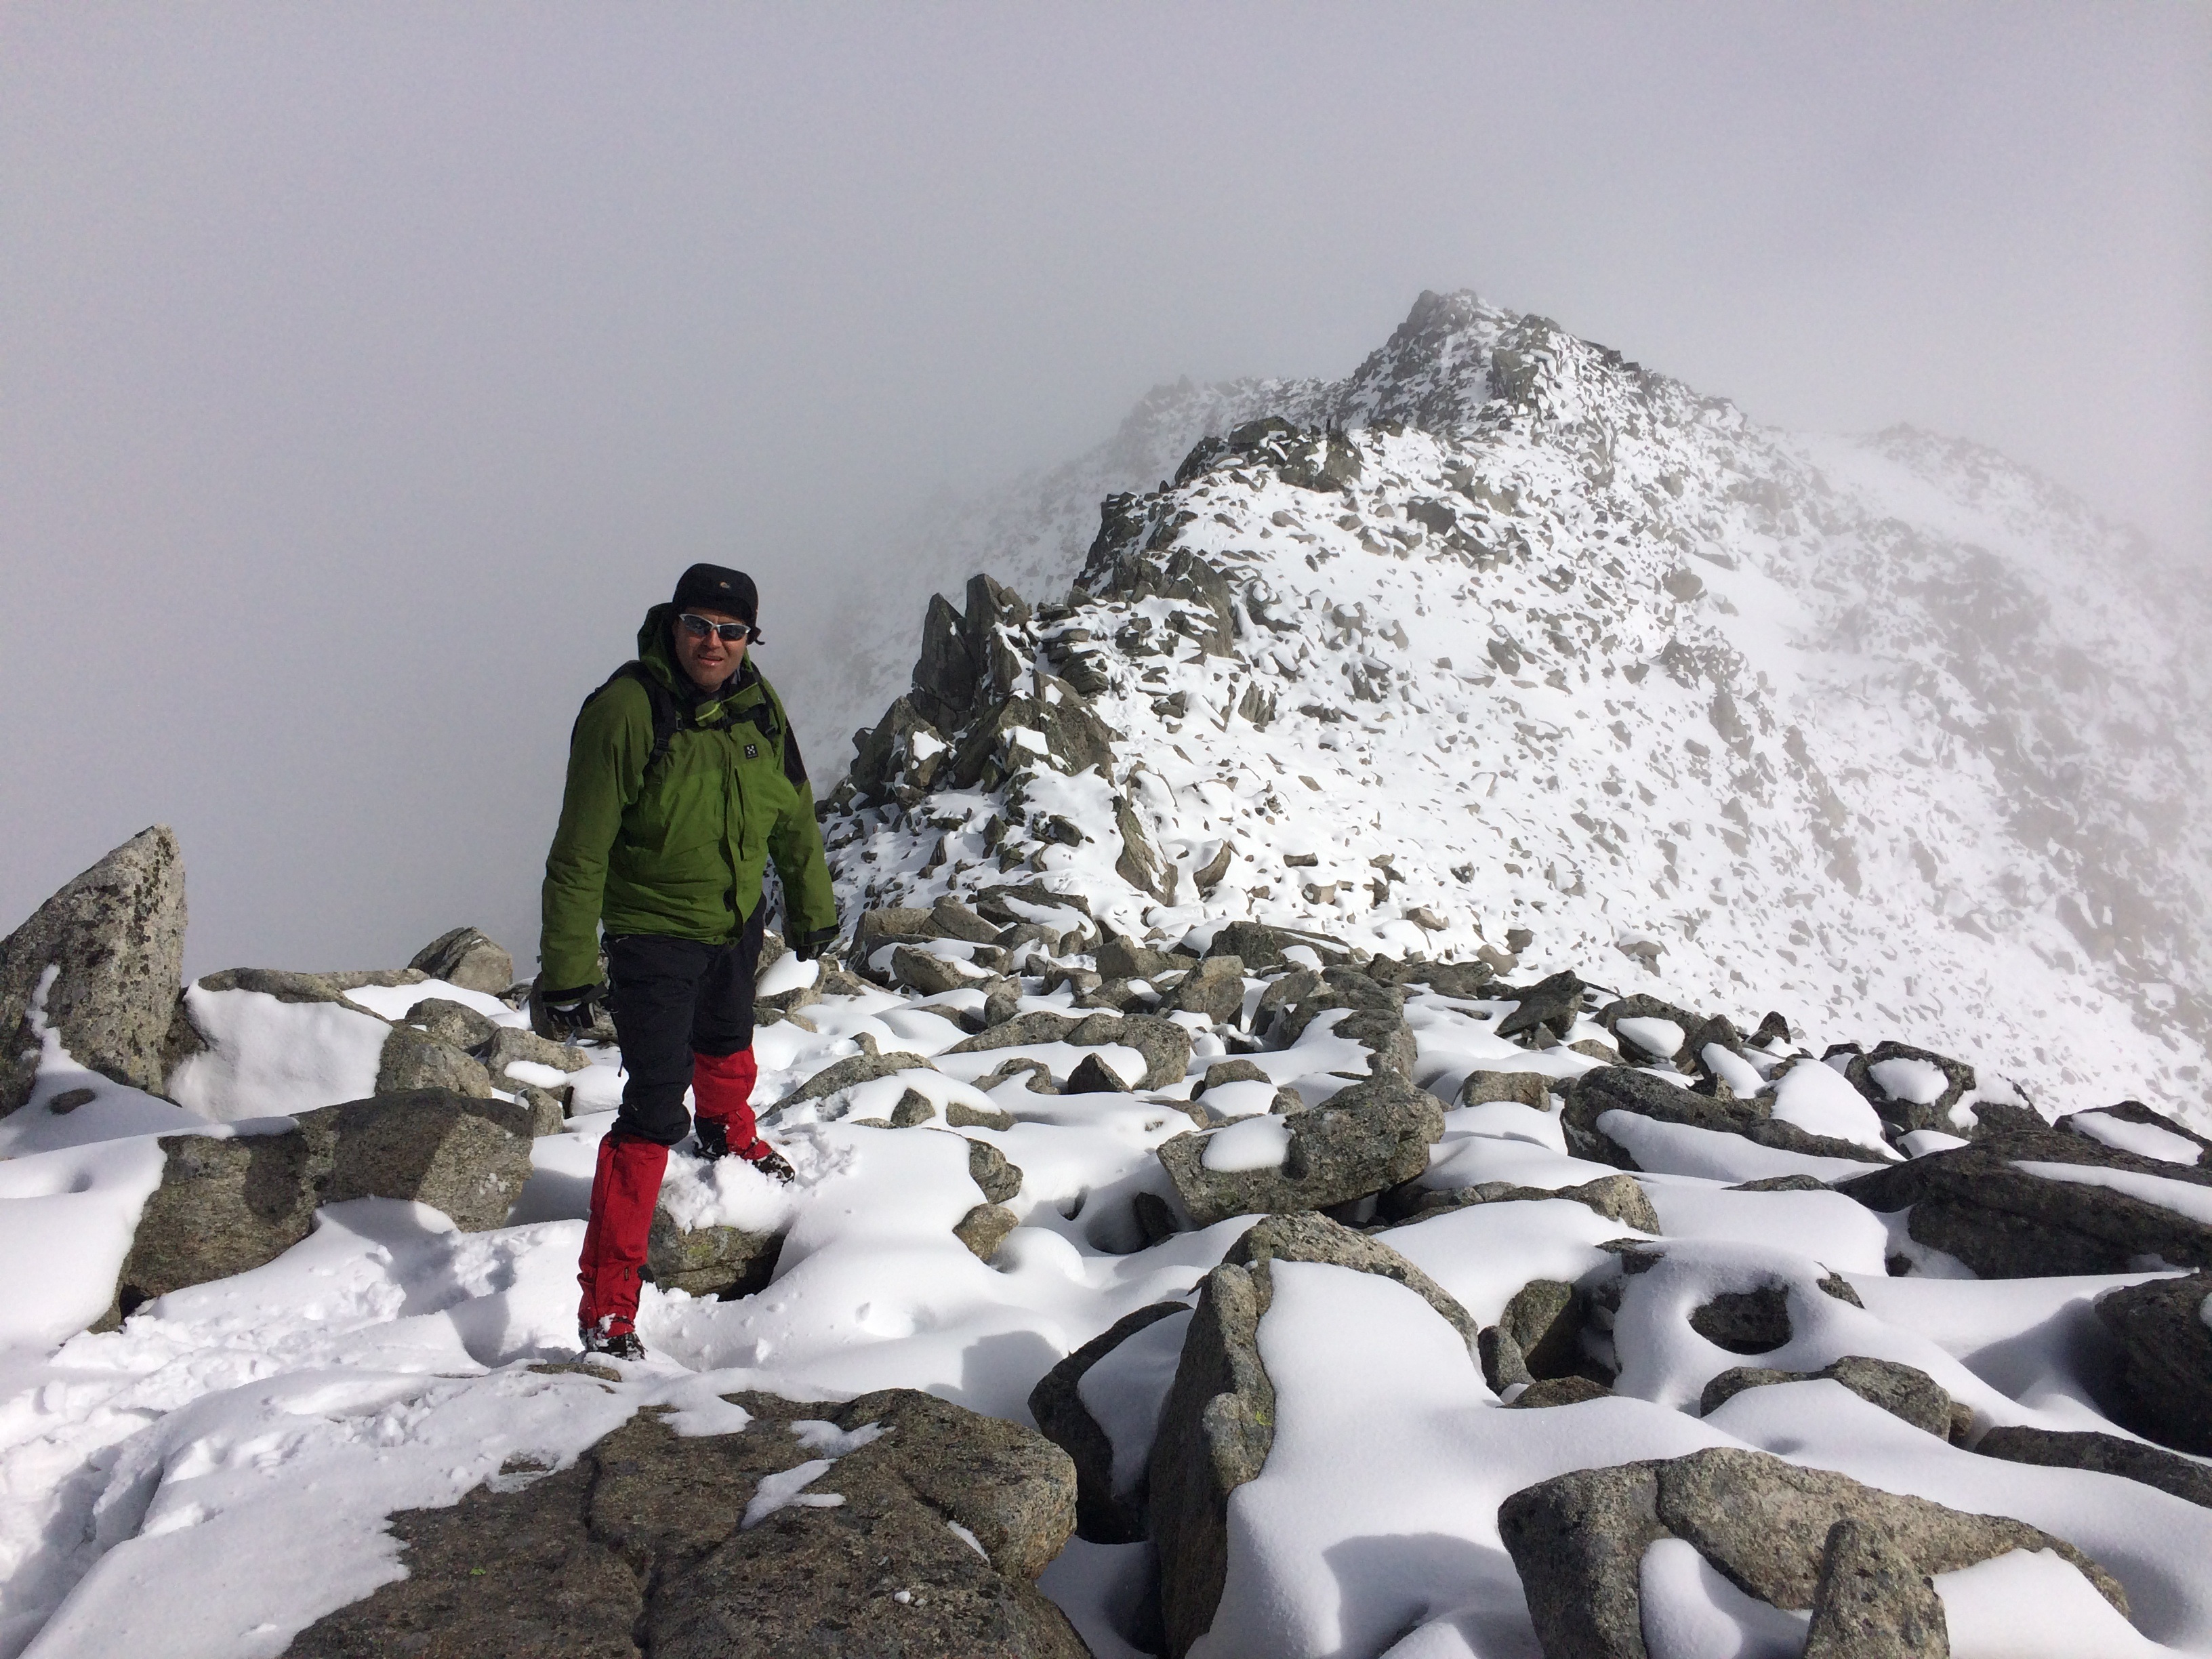
mountain, snow, winter, adventure, ice, weather, climbing, extreme sport, ridge, summit, mountaineering, sports, alps, switzerland, geological phenomenon